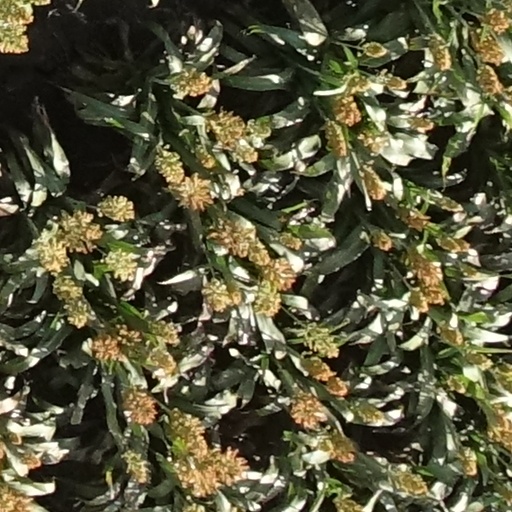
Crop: sorghum